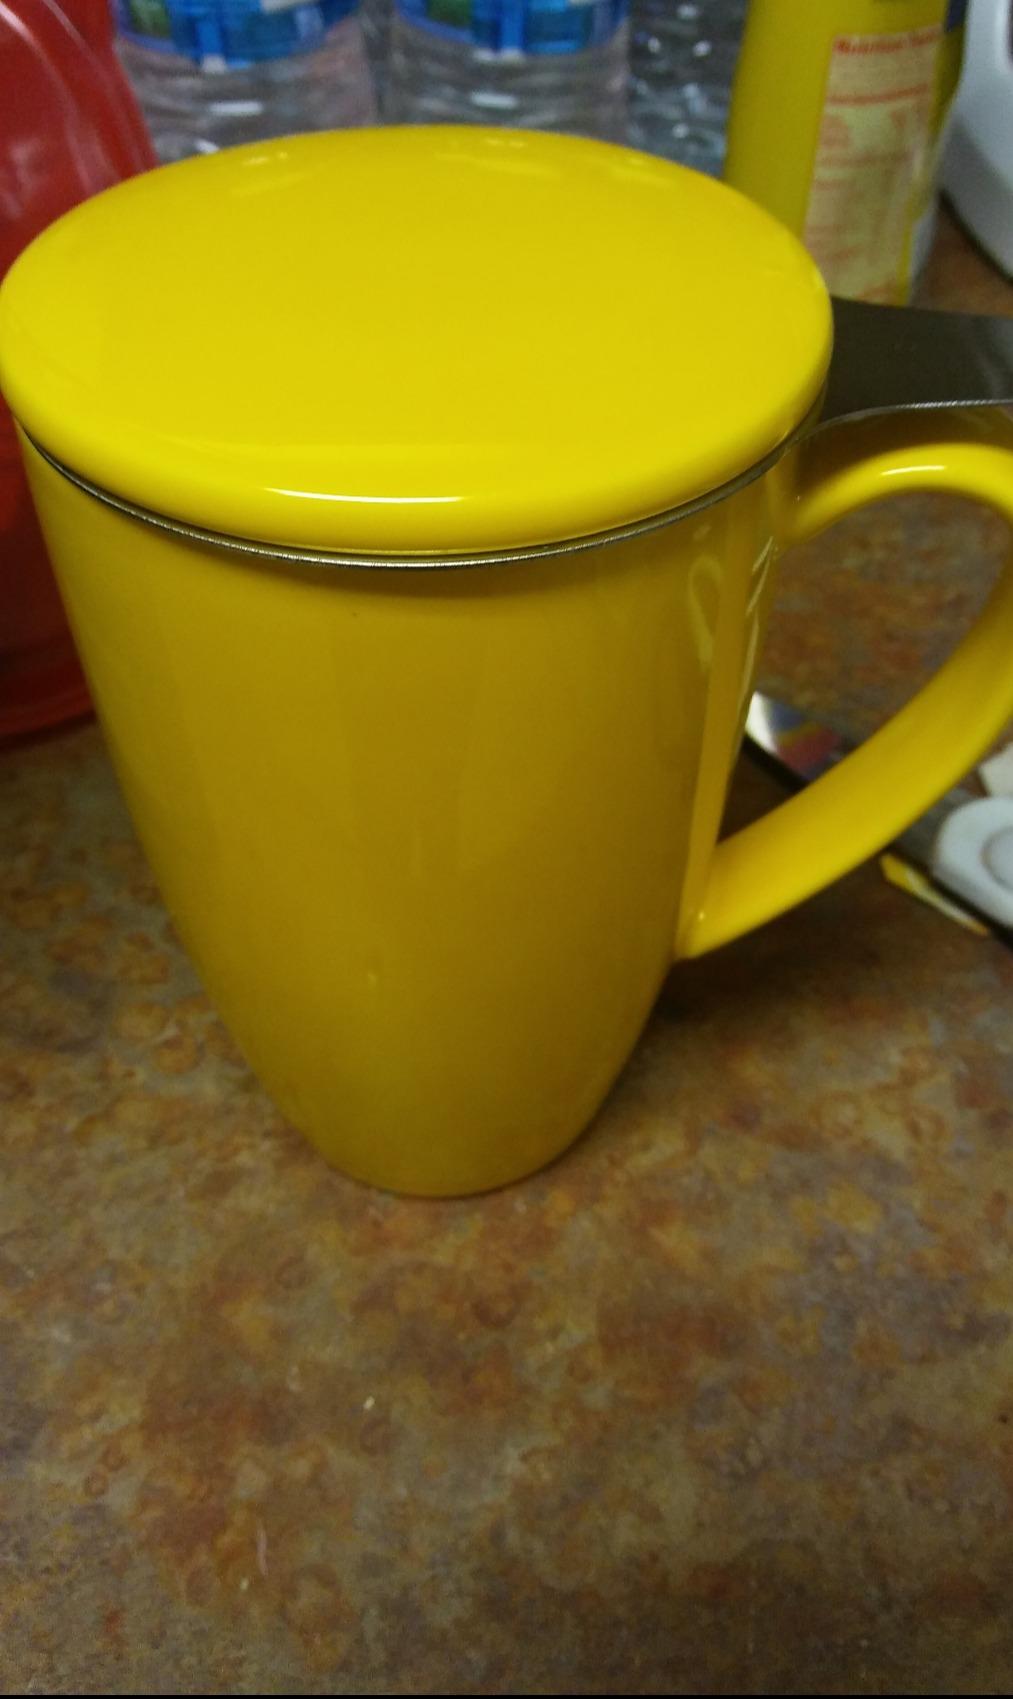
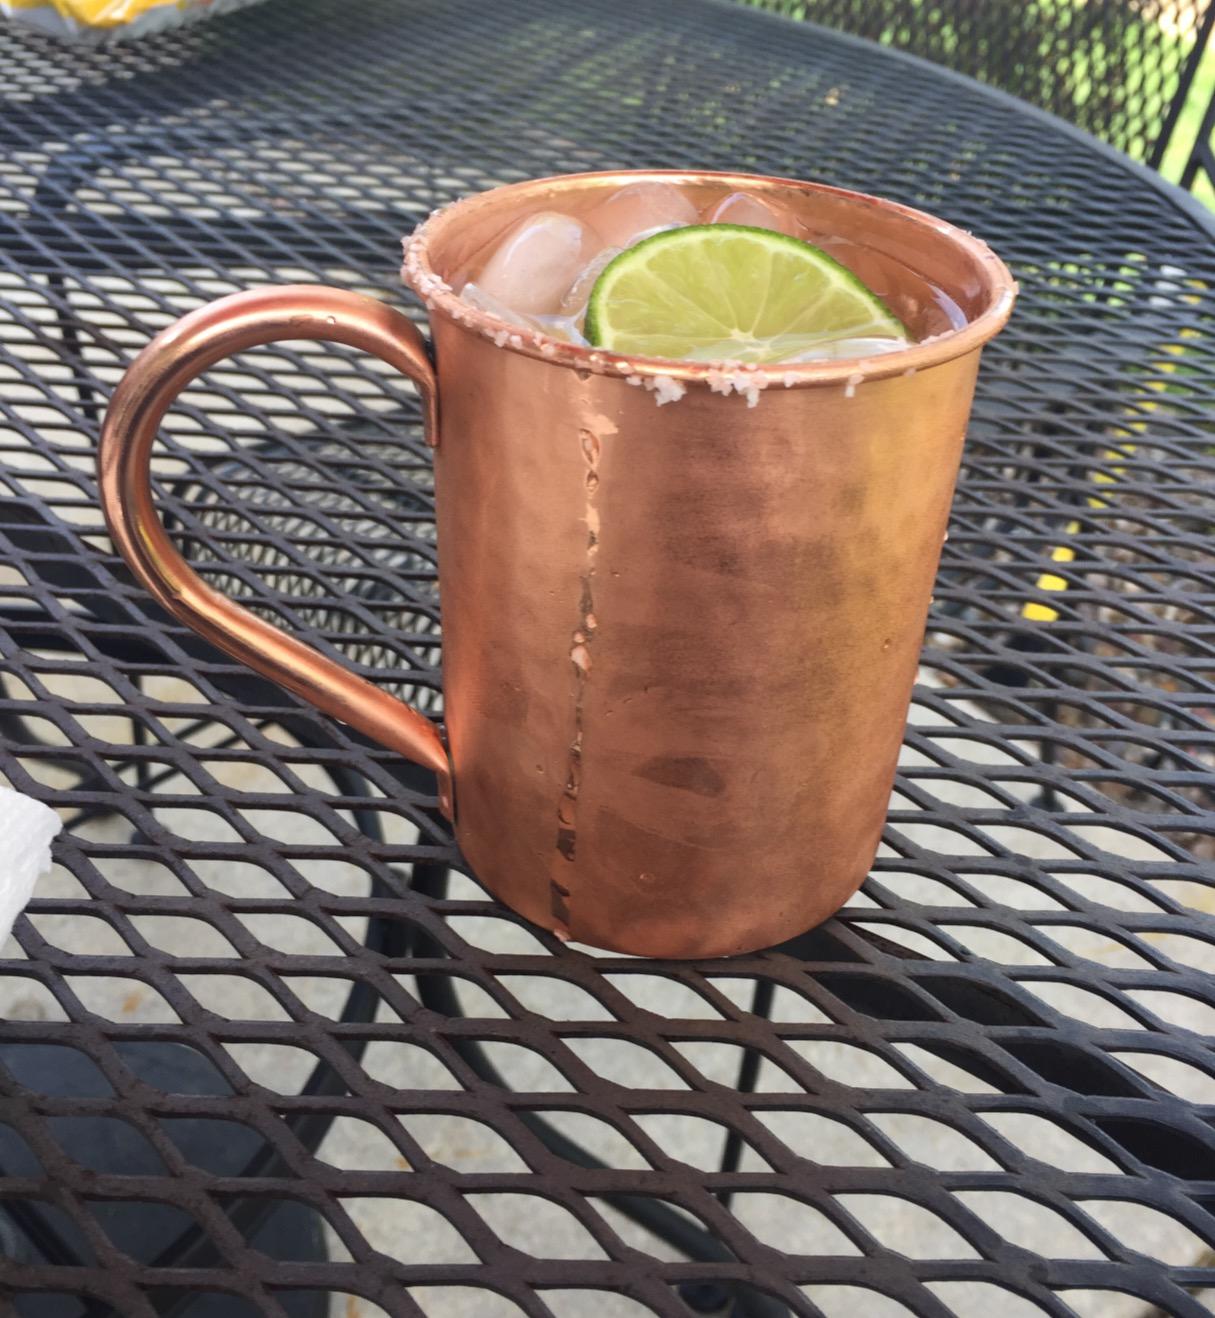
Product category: items_mug
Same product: no